Thick-skinned deformation

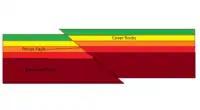
Diagram of the thick-skinned deformation of a thrust-fault.

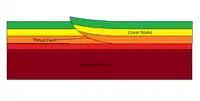
Diagram of the thin-skinned deformation of a thrust-fault.

Different processes can deform rocks, the deformation is almost always the result of stress. This stress leads to the formation of fault and fold structures, both can either extend or shorten of the Earth's crust. Thick-skinned deformation specifically affects deep crystalline rock of the basement and may extend deeper into the lower crust. Thin-skinned deformation affects the upper crustal layers and does not deform the deeper basement.